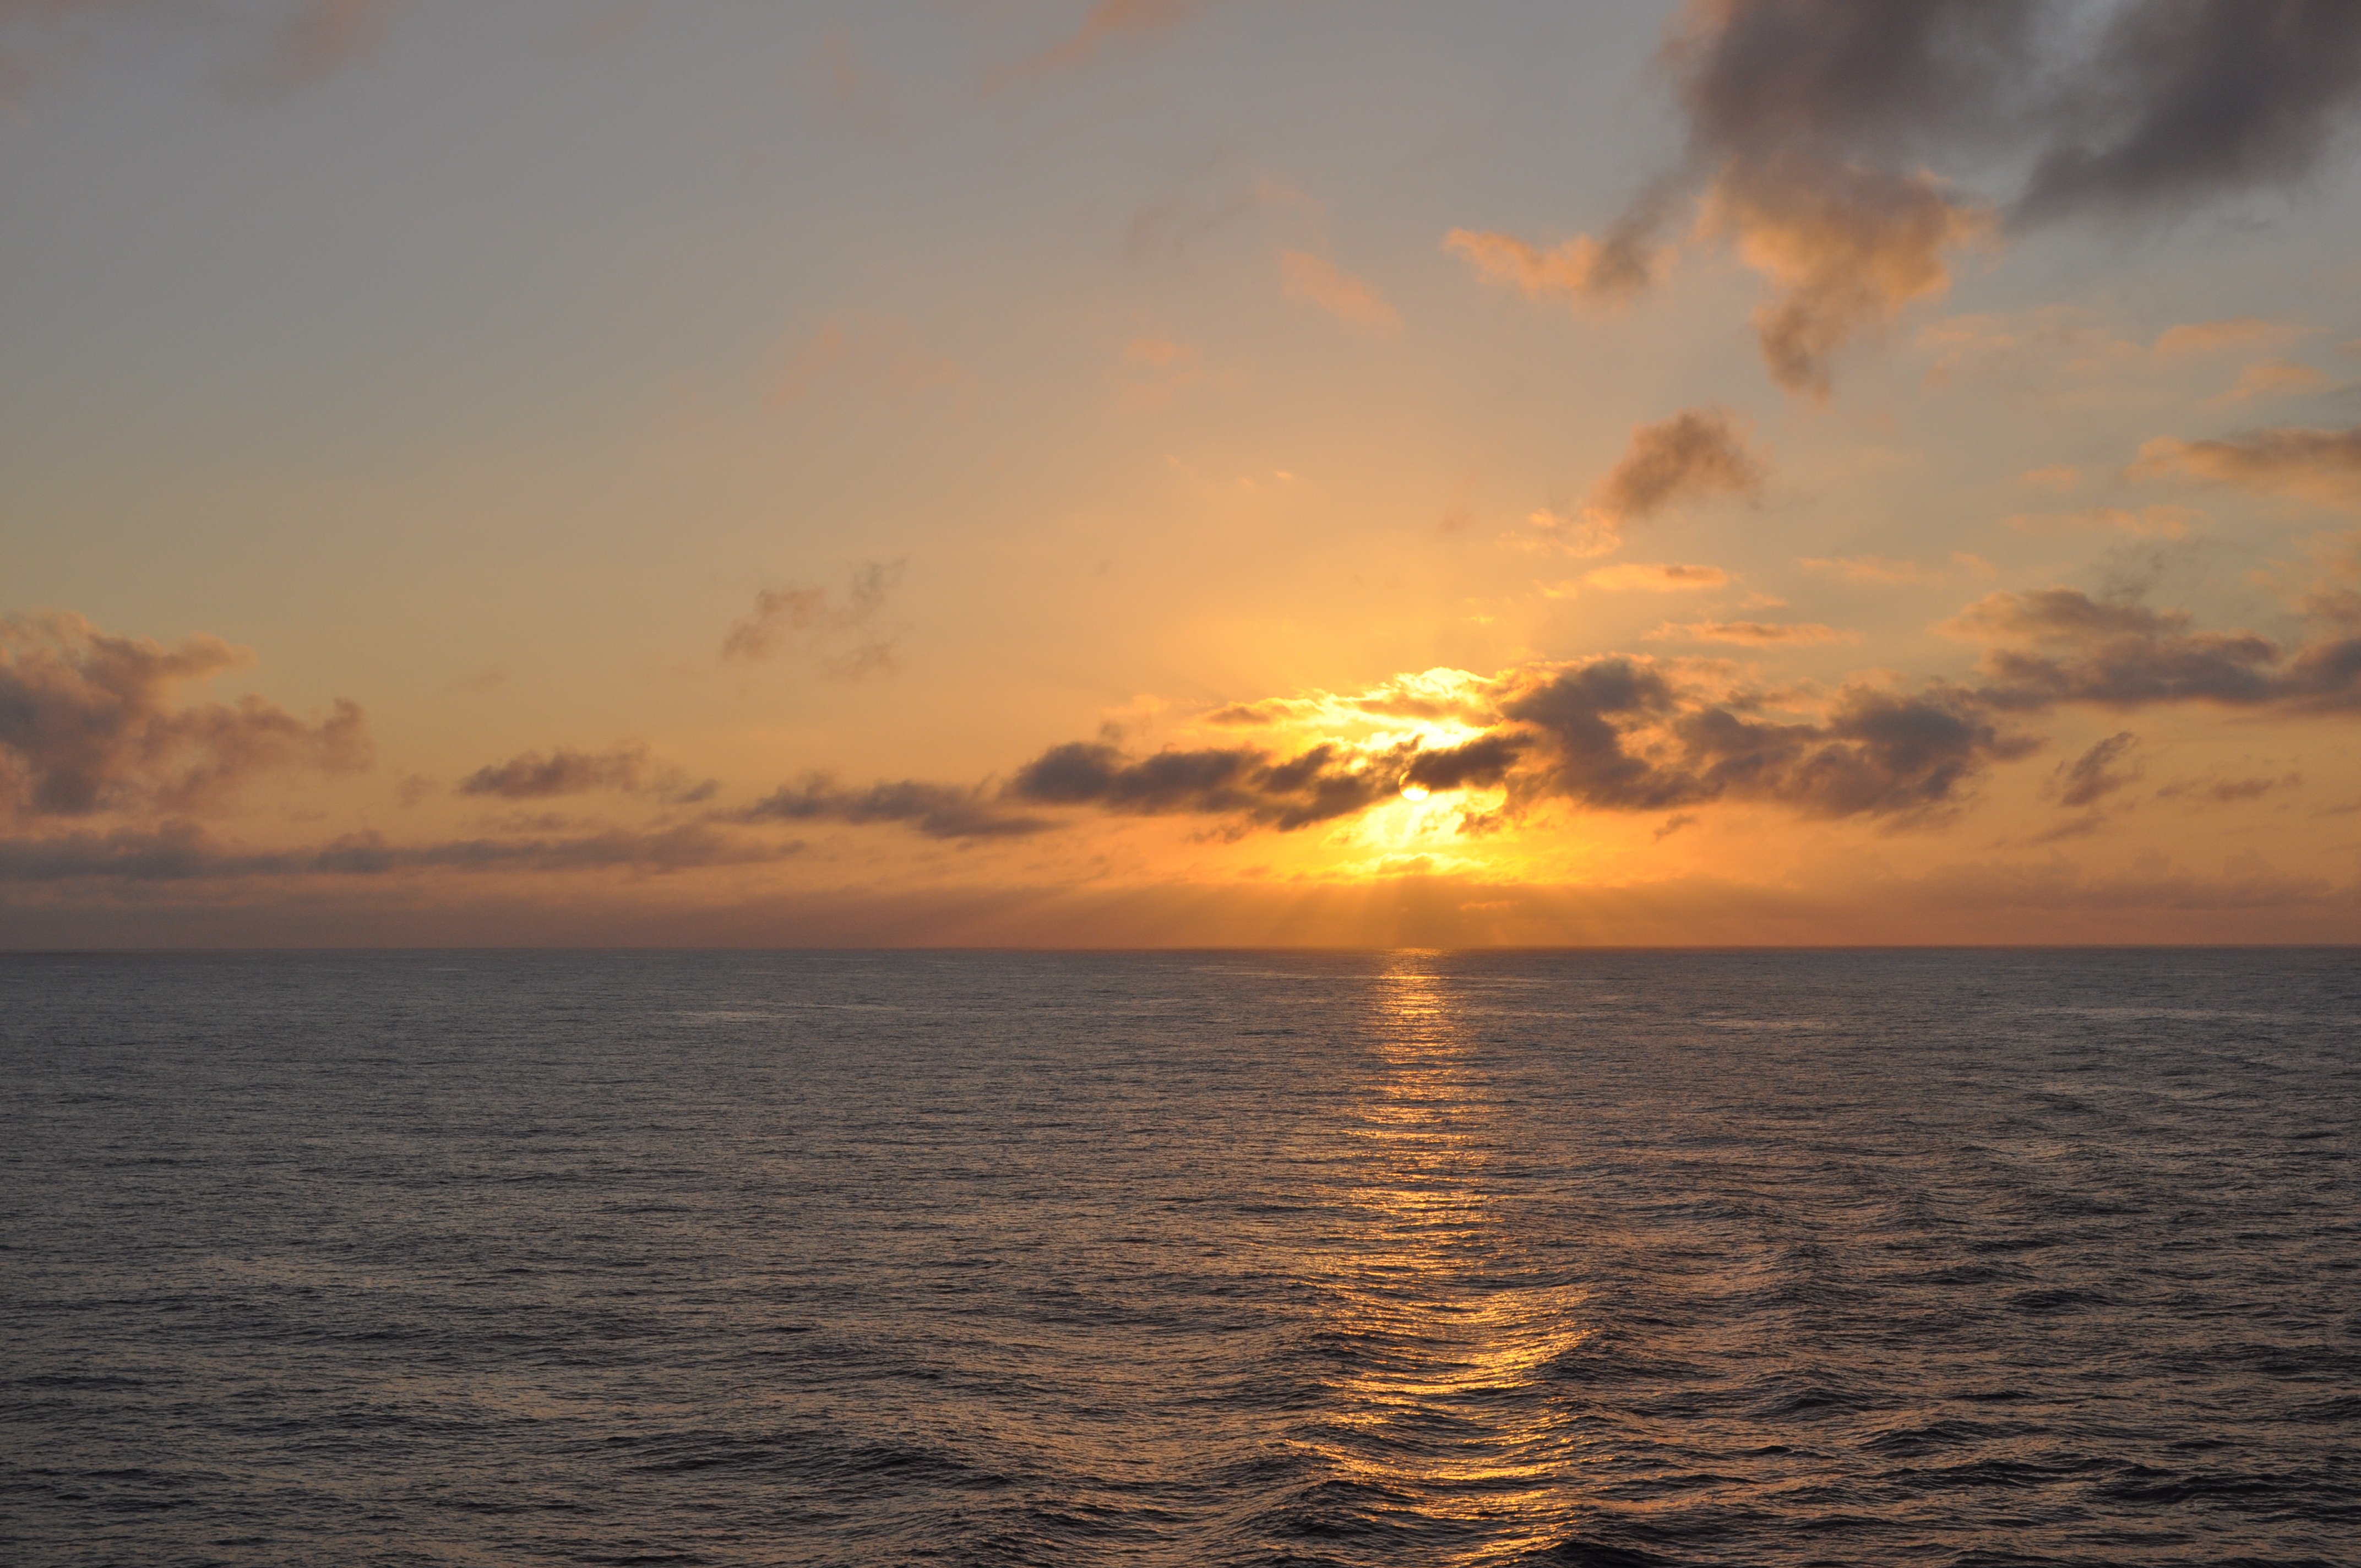
beach, sea, coast, nature, ocean, horizon, cloud, sky, sun, sunrise, sunset, sunlight, morning, shore, wave, dawn, dusk, evening, cruise, clouds, landscapes, caribbean, afterglow, golden sunset, wind wave